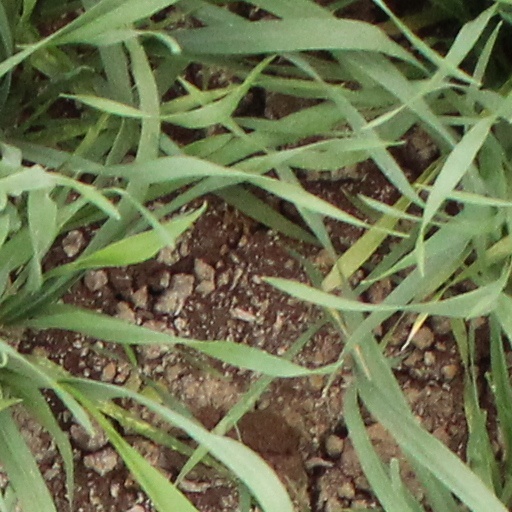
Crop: wheat